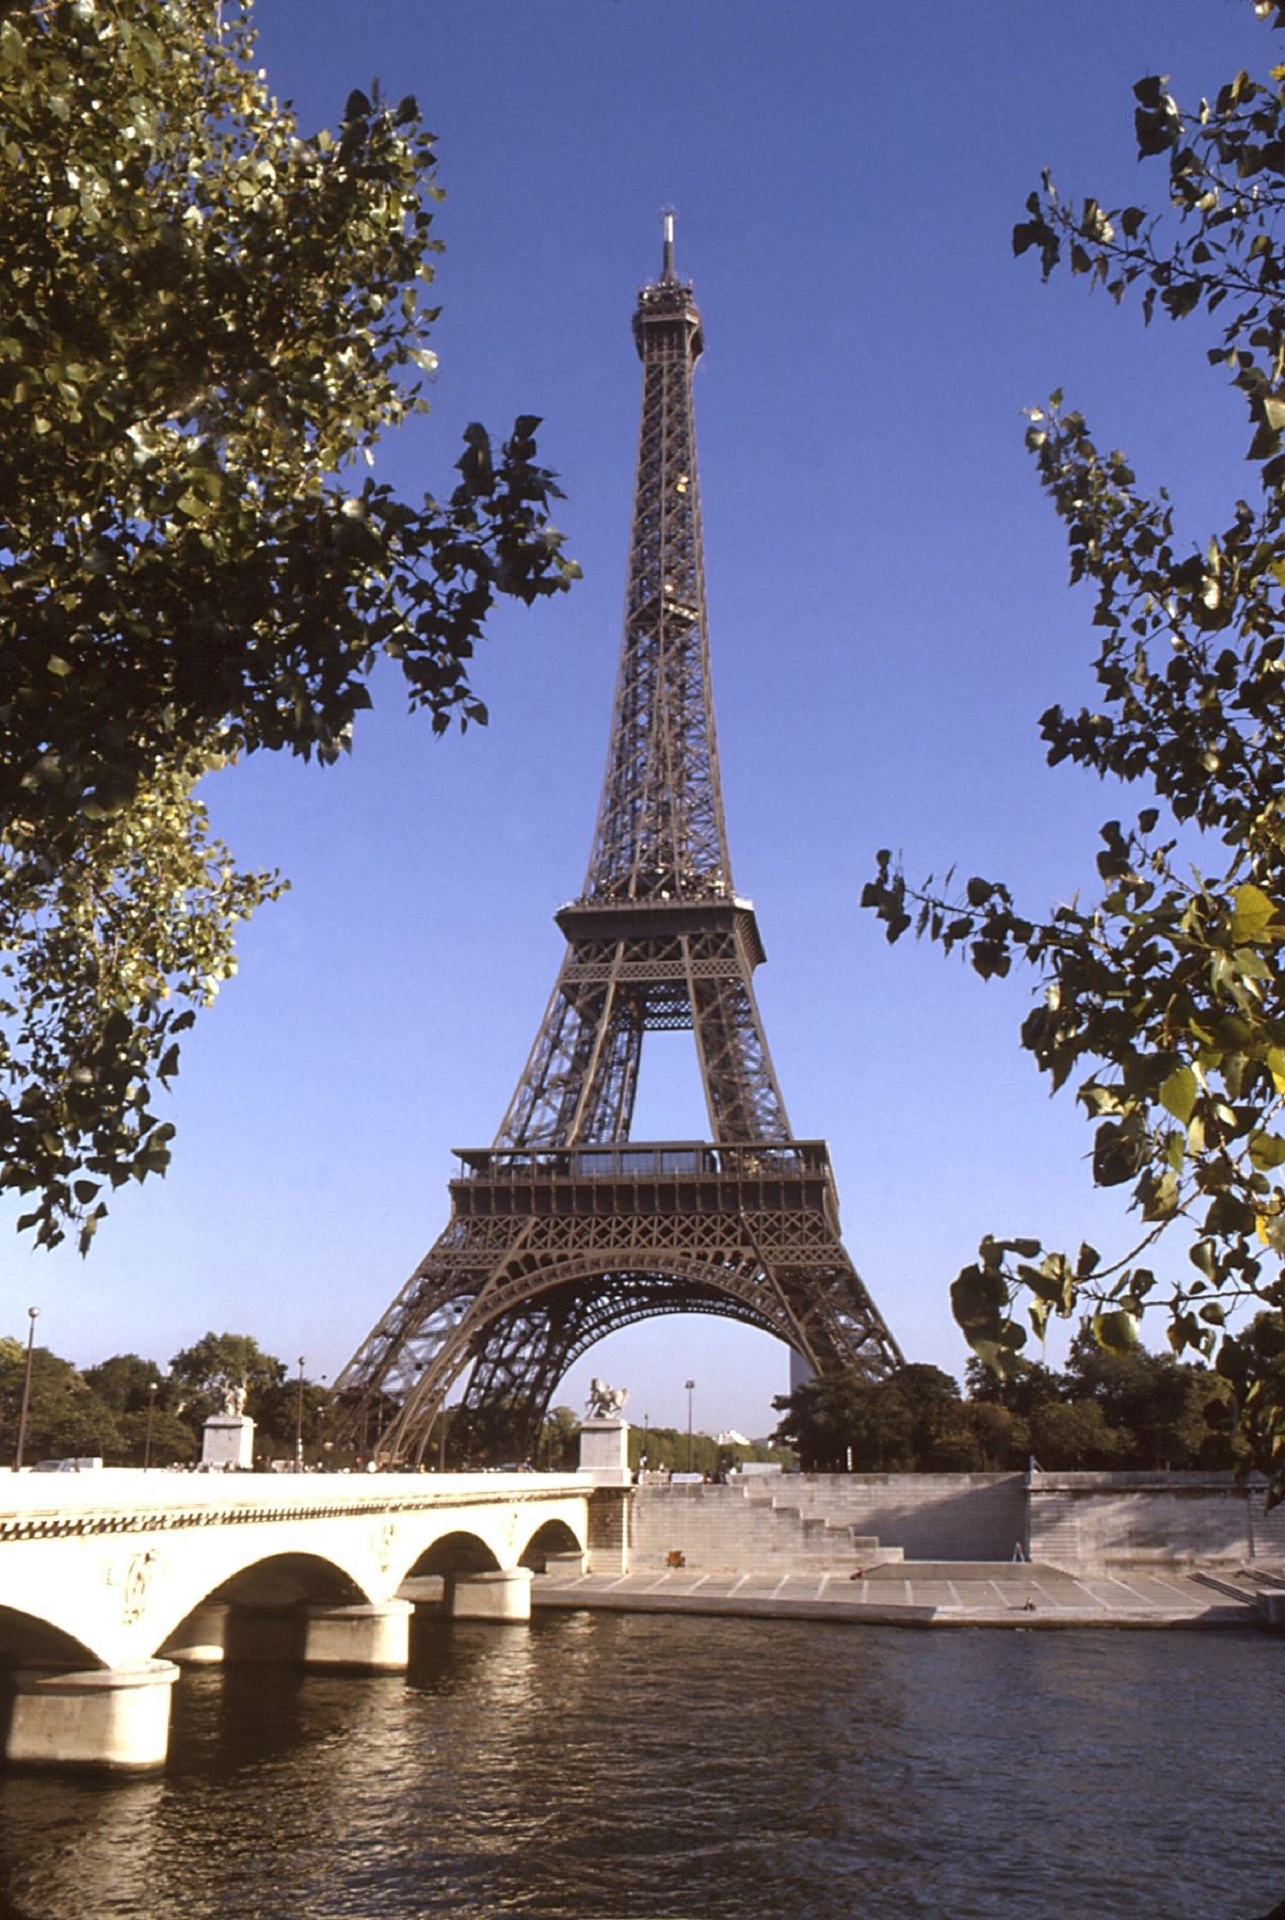
water, architecture, bridge, eiffel tower, paris, monument, cityscape, france, tower, symbol, metal, landmark, trees, temple, branches, famous, seine river